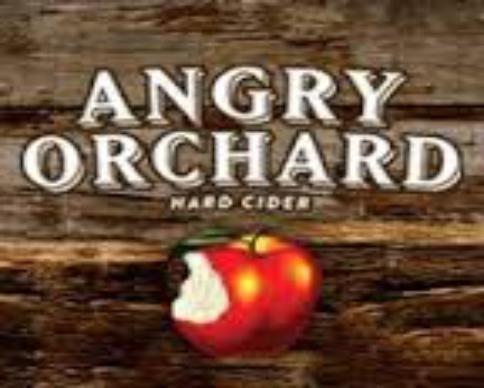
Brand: Angry Orchard
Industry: Food